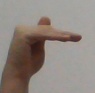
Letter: khaa